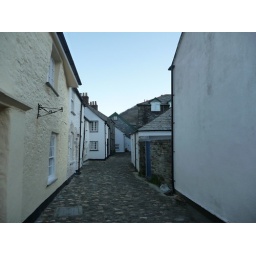
Cobble stone street in Boscastle.